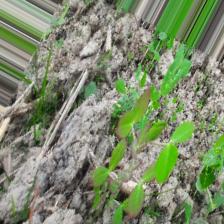
Label: Lentil Rust